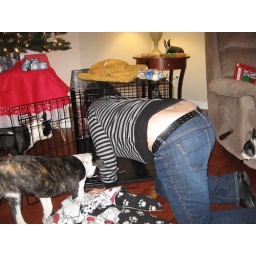
Melissa in dog house